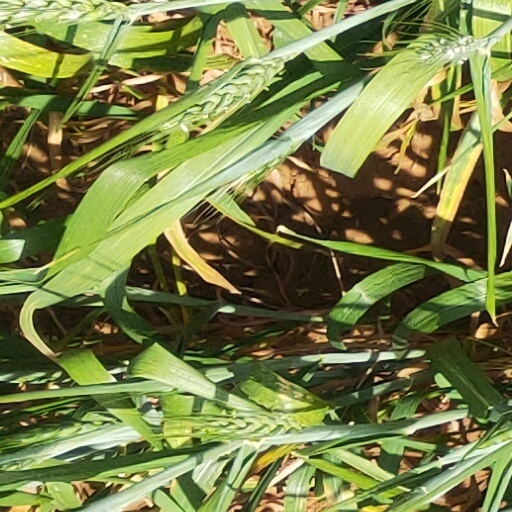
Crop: wheat